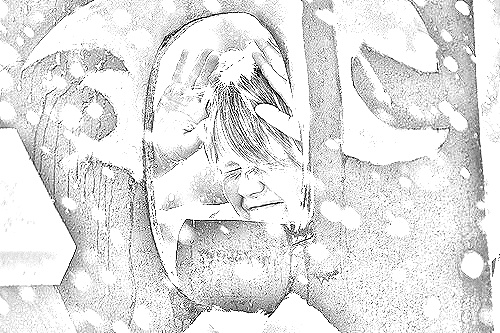
Portrait style: Sketch Portrait